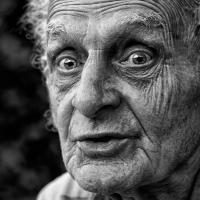
Age group: age 80 +